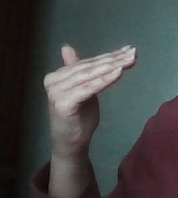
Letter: khaa